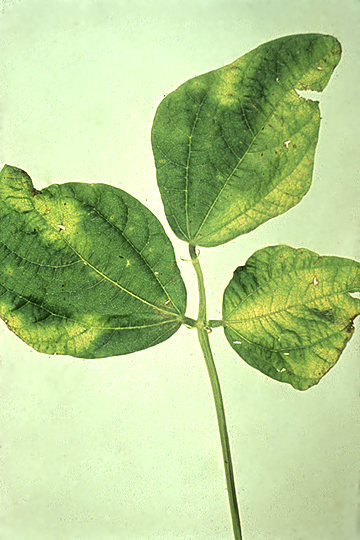
Plant: Bean
Disease: bean halo blight